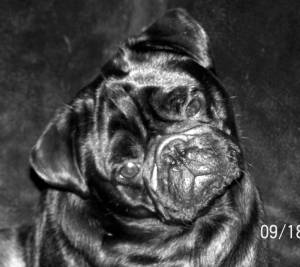
Animal: dog
Breed: pug